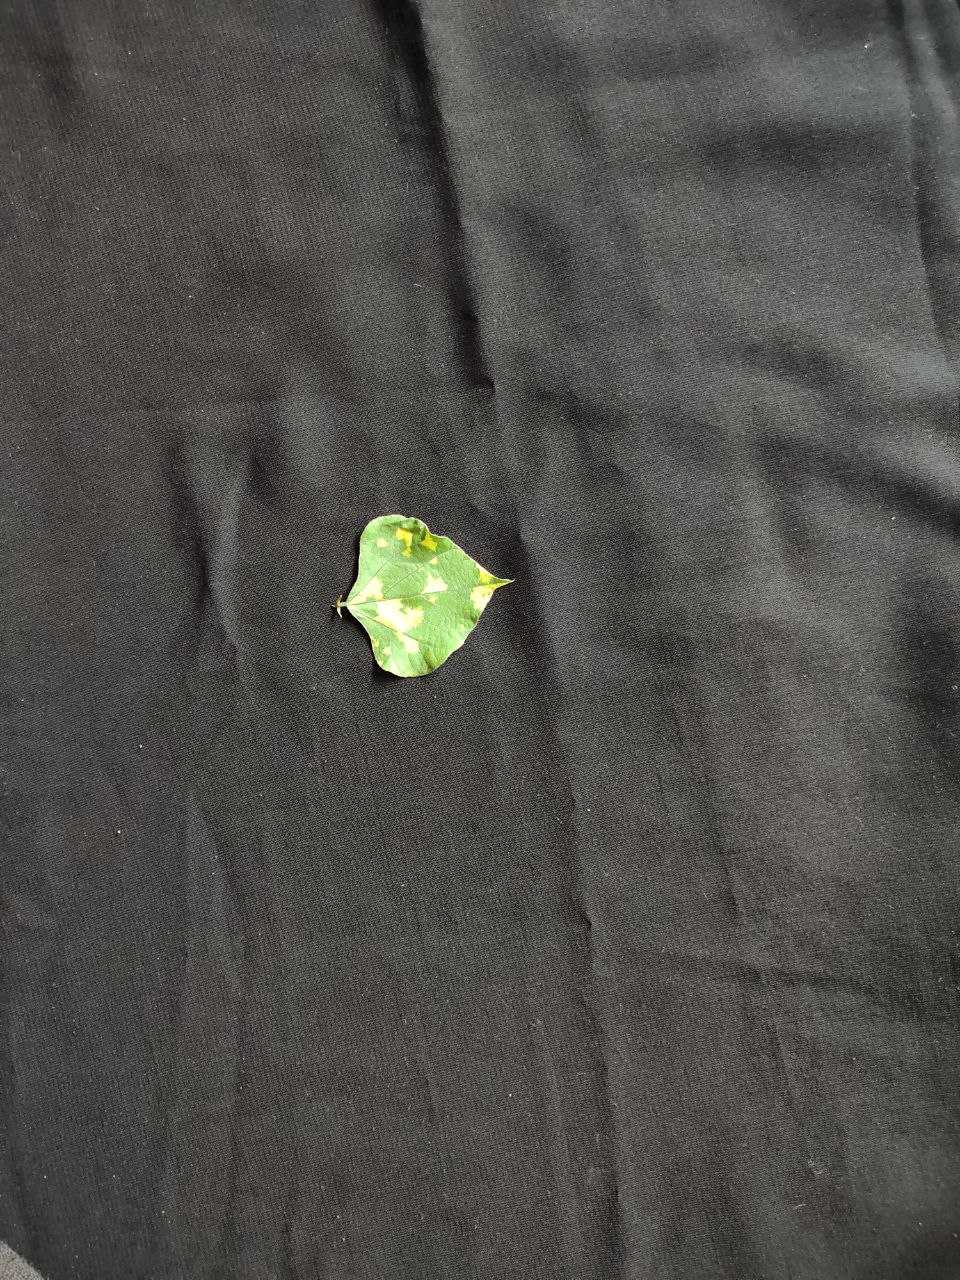
Crop: bean
Leaf condition: Mosaic Virus